Rock-hewn Churches of Ivanovo

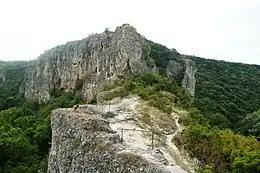
Ivanovo rocks near the church complex

The caves in the region had been inhabited by monks from the 1220s, when it was founded by the future Patriarch of Bulgaria Joachim I, to the 17th century, where they hewed cells, churches and chapels out of solid rock. At the peak of the monastery complex, the number of churches was about 40, while the other premises were around 300, most of which are not preserved today.